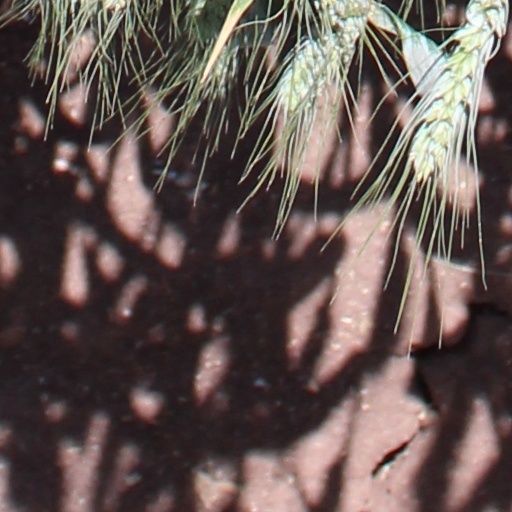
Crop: wheat